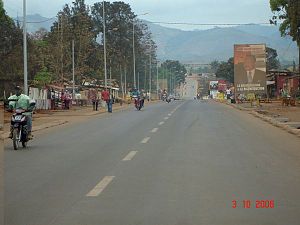
Dolisie
Dolisie er en by i den sydvestlige del af Republikken Congo, der med et indbyggertal på cirka 106.000 er landets tredjestørste by. Byen er et af landets største handelscentre.